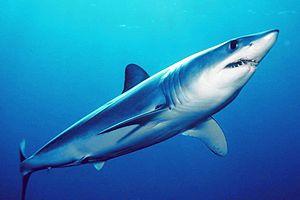
Tintin au Congo est le deuxième album de la série de bande dessinée Les Aventures de Tintin, créée par le dessinateur belge Hergé.
Le requin mako ou requin-taupe bleu est une espèce de requin de la famille des Lamnidae.
Isurus est un genre de requins.